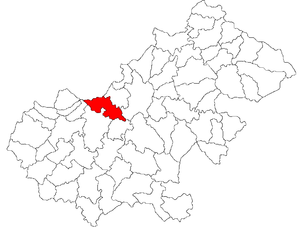
Doba est une commune roumaine du județ de Satu Mare, dans la région historique de Transylvanie et dans la région de développement du Nord-ouest.